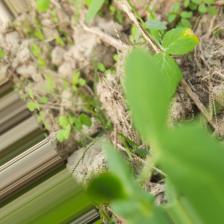
Label: Normal